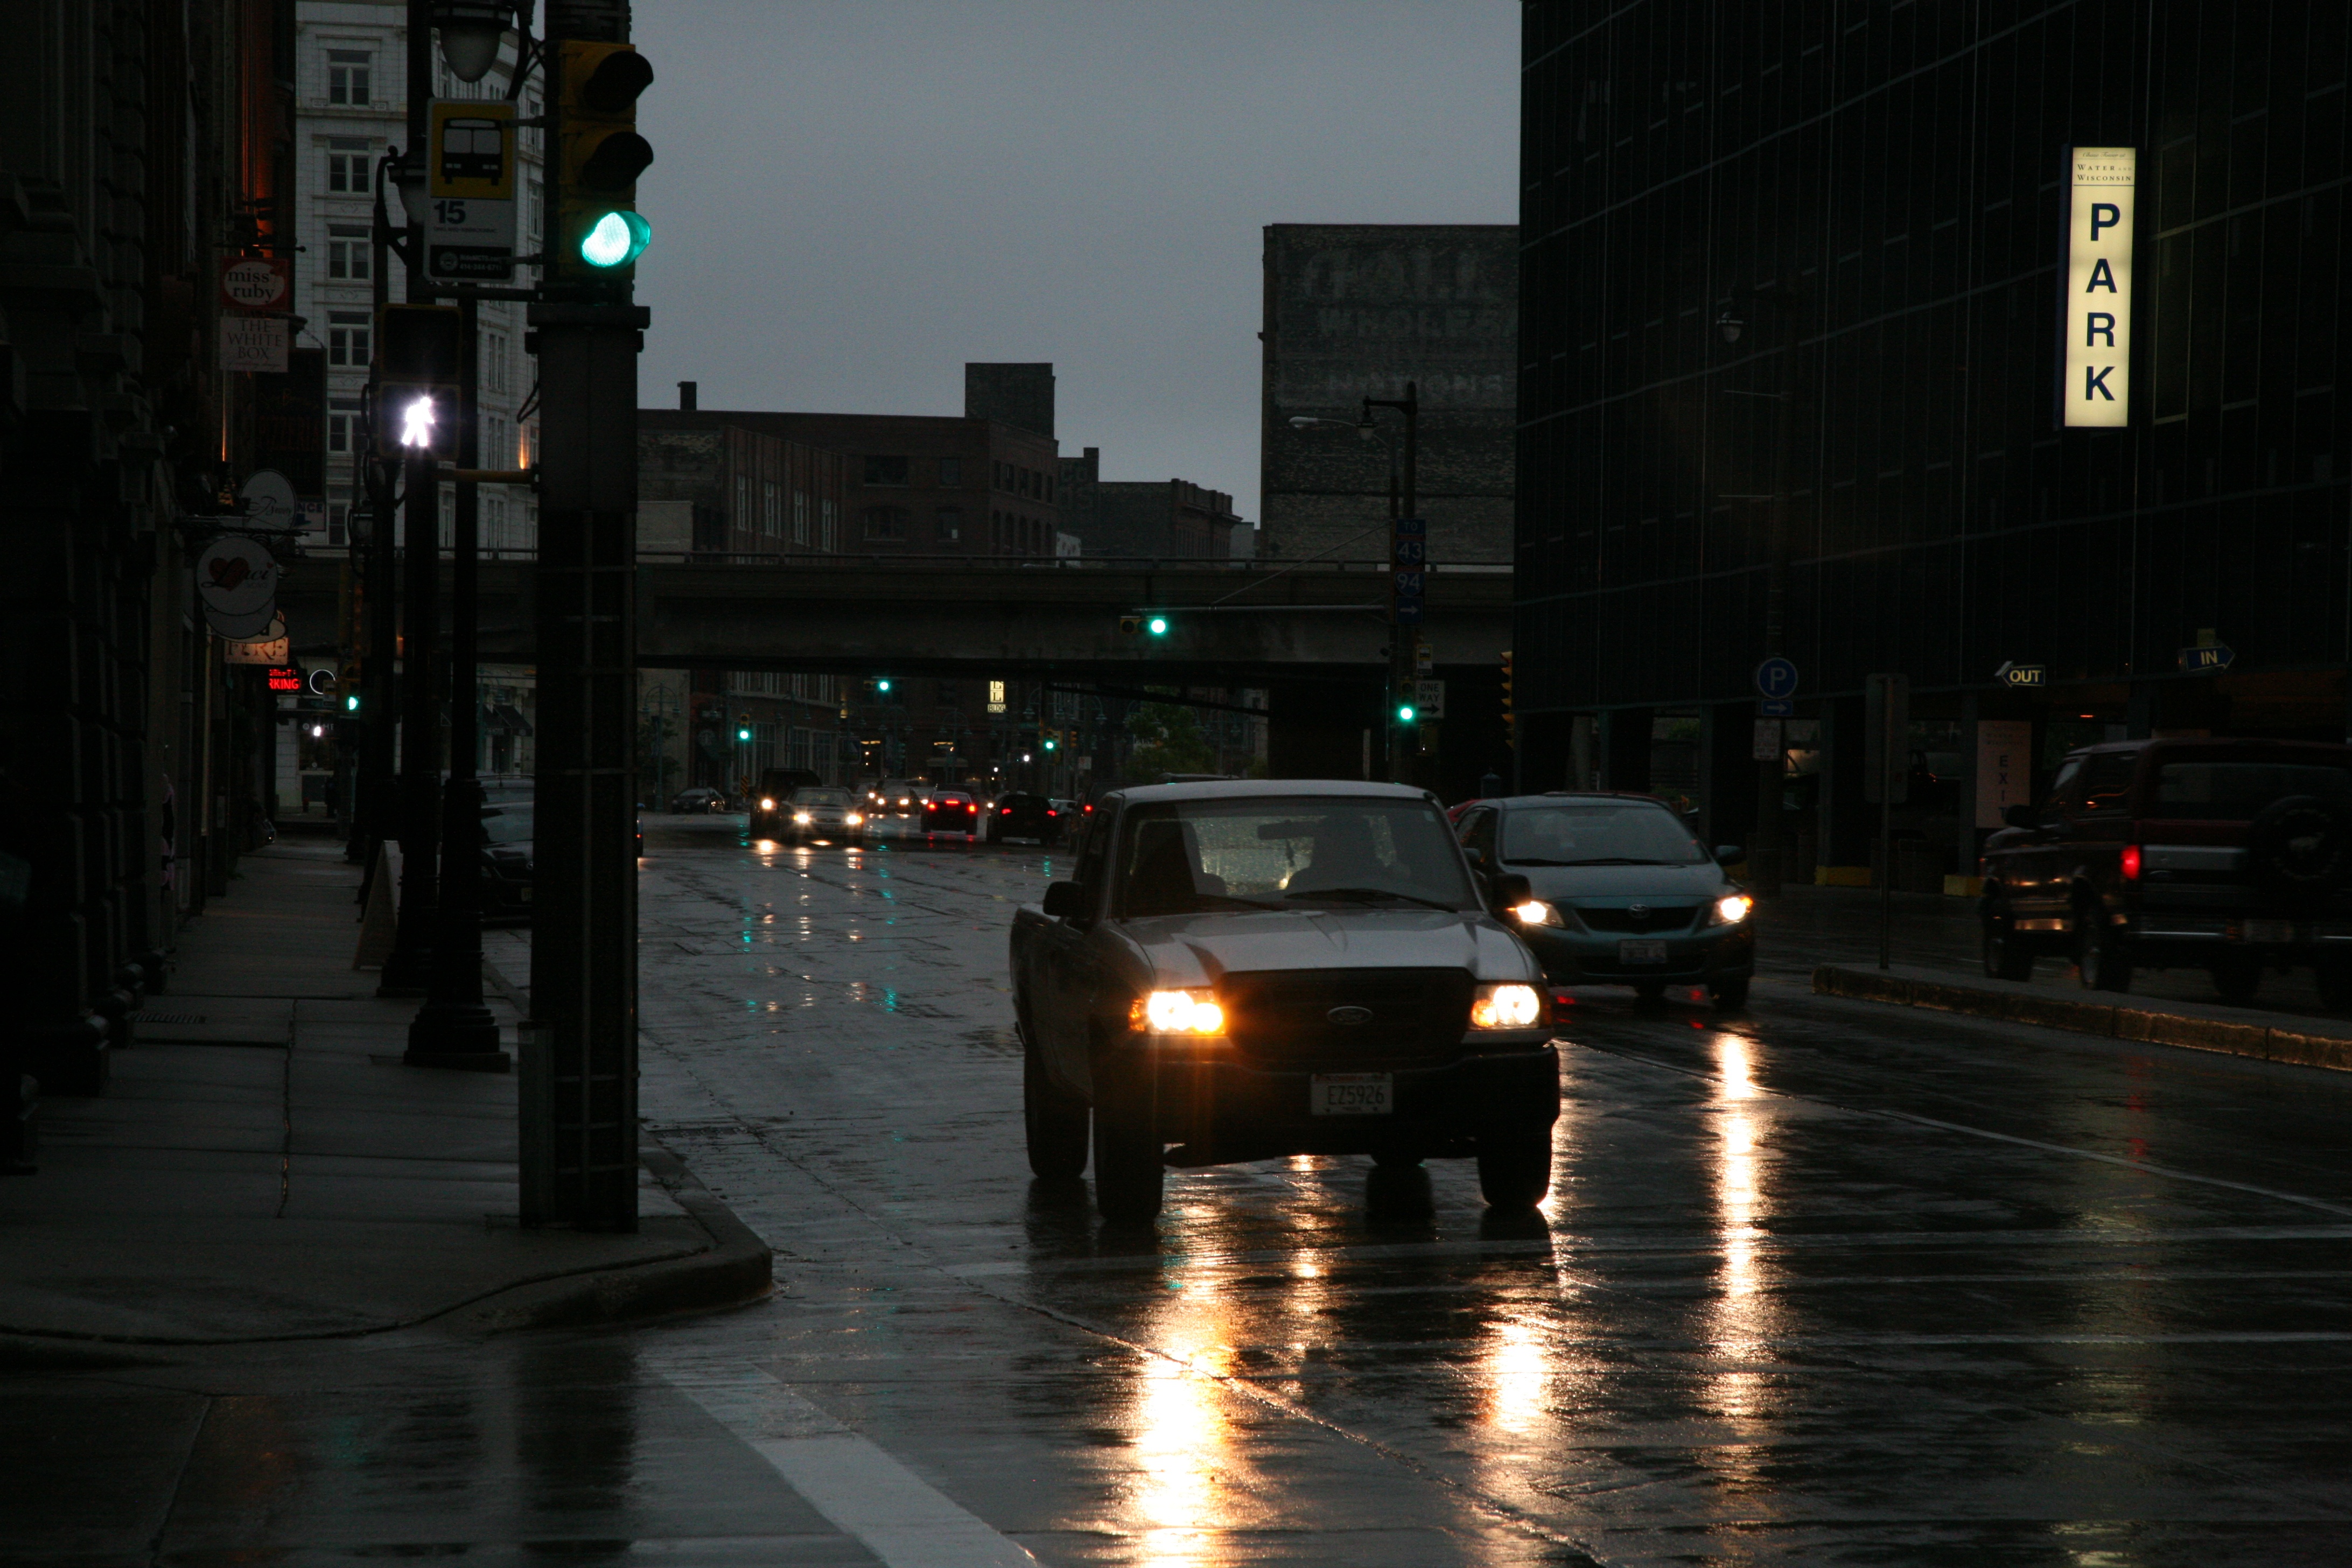
pedestrian, light, road, traffic, street, night, morning, rain, city, cityscape, downtown, dusk, evening, reflection, weather, darkness, street light, lane, lighting, infrastructure, pluie, wisconsin, milwaukee, urban area